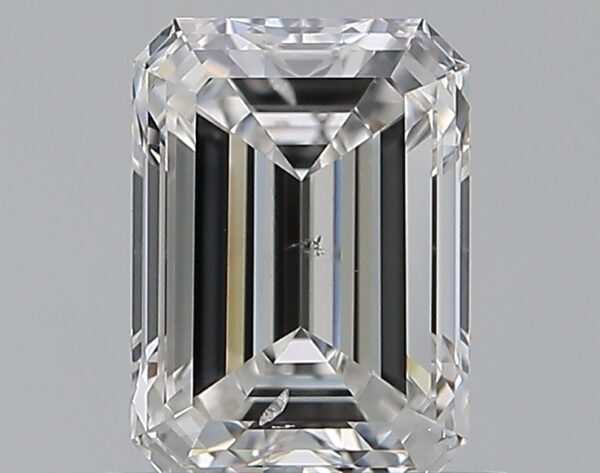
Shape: emerald
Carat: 0.71
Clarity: SI1
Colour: F
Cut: EX
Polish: EX
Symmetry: EX
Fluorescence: N
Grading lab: GIA
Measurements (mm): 5.92 x 4.28 x 2.85